Norma Talmadge

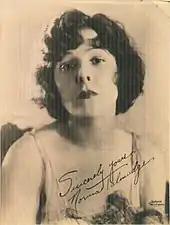
Talmadge, Picture Play magazine, April 1922

Talmadge's first film for her studio, the now lost "Panthea" (1917), was directed by Allan Dwan with assistants Erich von Stroheim and Arthur Rosson. The film was a dramatic "tour de force" for her in a story set in Russia of a woman who sacrifices herself to help her husband. The film was a hit, turning Talmadge into a sensation and established her as a first-rate dramatic actress.